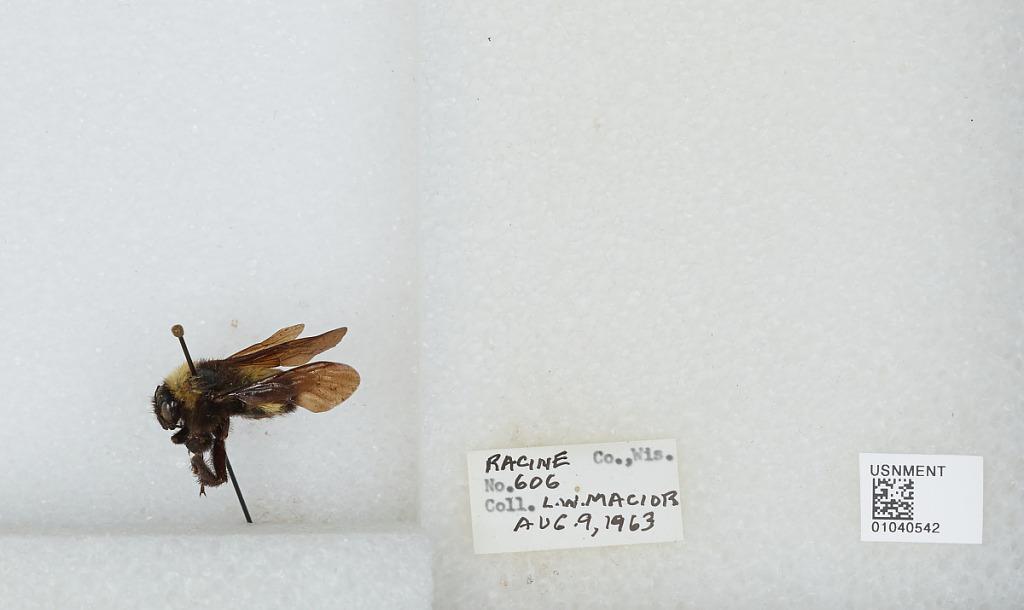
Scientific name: Bombus (Fervidobombus) pensylvanicus pensylvanicus (De Geer)
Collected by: L. Macior
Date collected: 1963-8-9
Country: United States
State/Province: Wisconsin
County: Racine
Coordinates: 42.78, -87.76